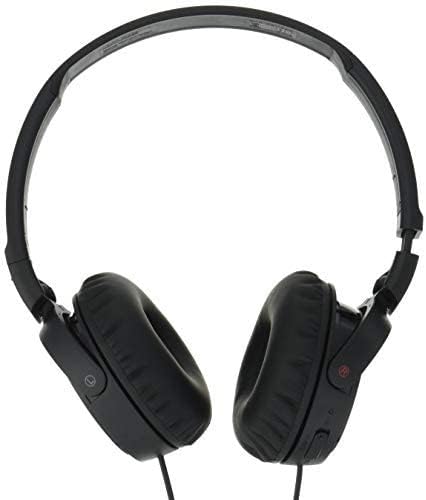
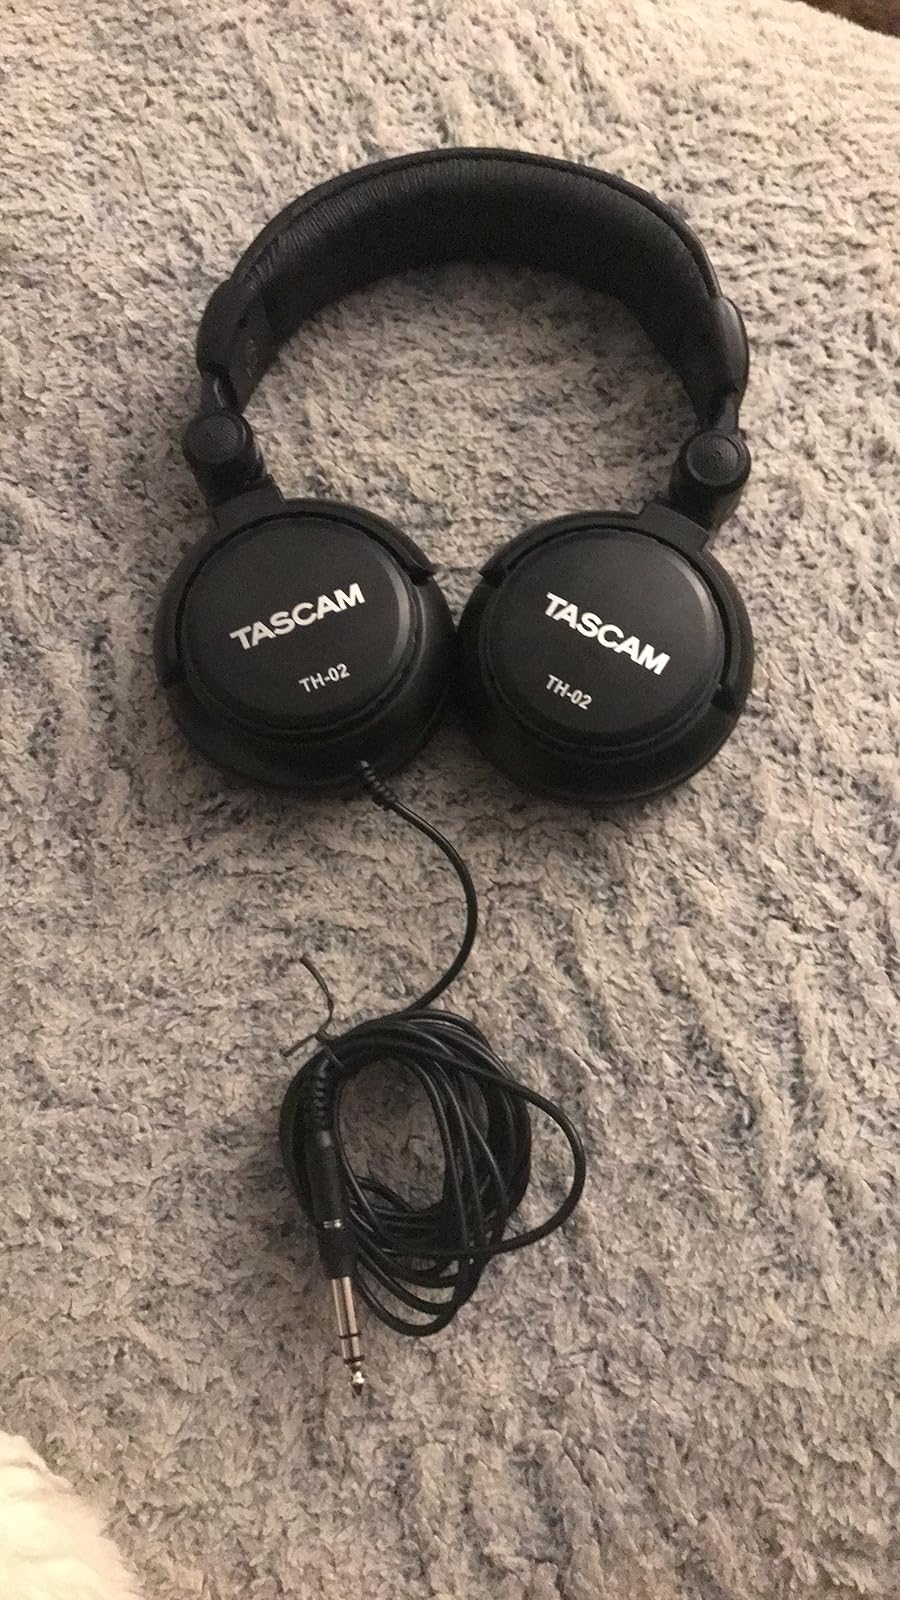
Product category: headphones
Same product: no